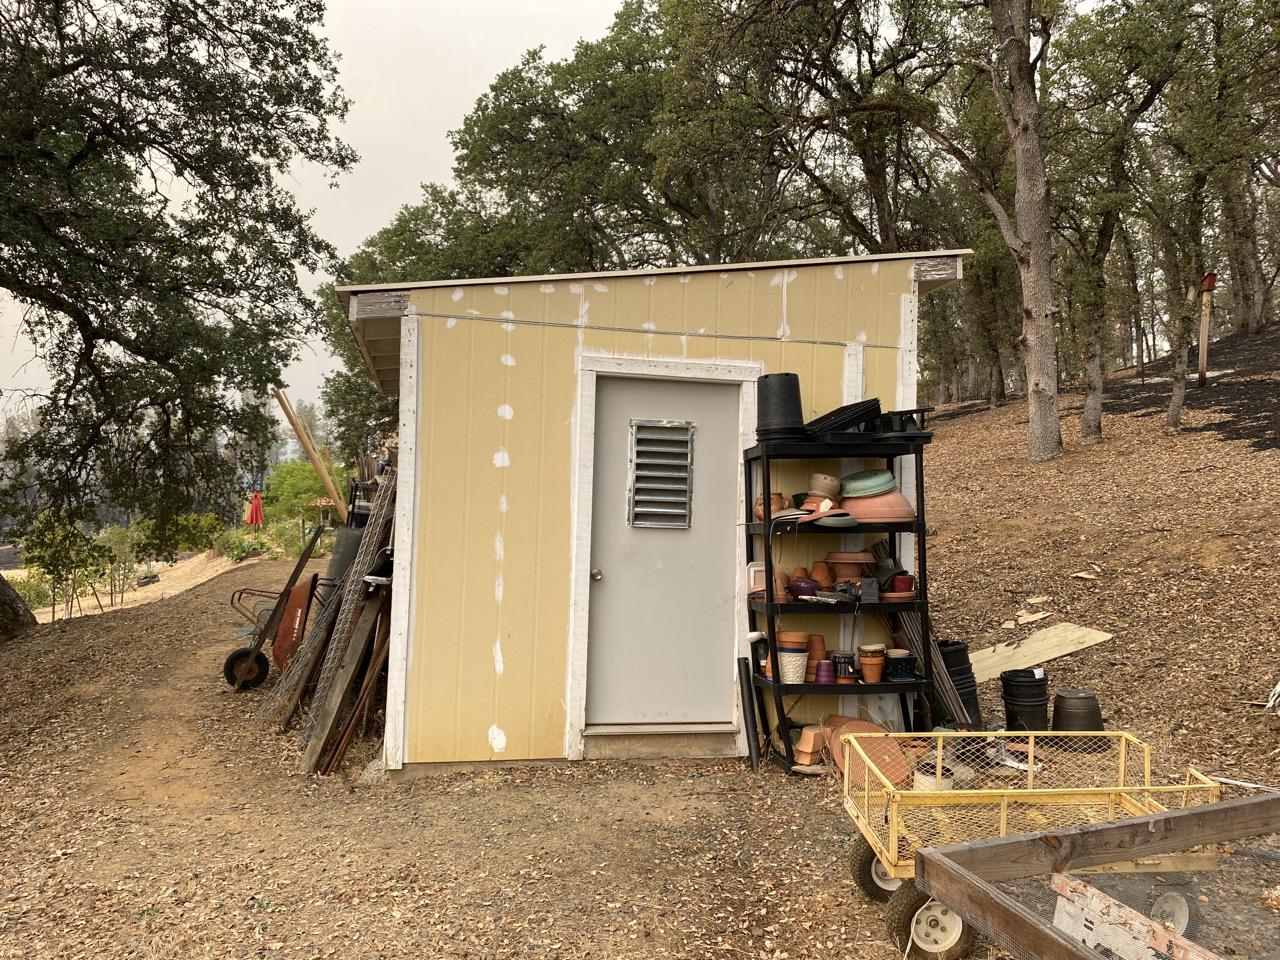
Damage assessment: no_damage